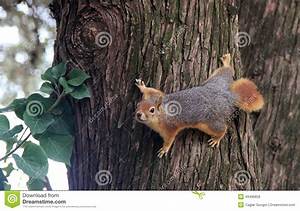
Label: scoiattolo